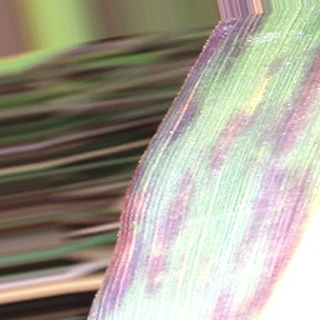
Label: sugarcane_bacterial_blight